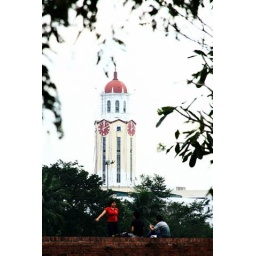
Splendid, except that the clock tower was being repaired and have the ropes and bamboo scaffolding around it.